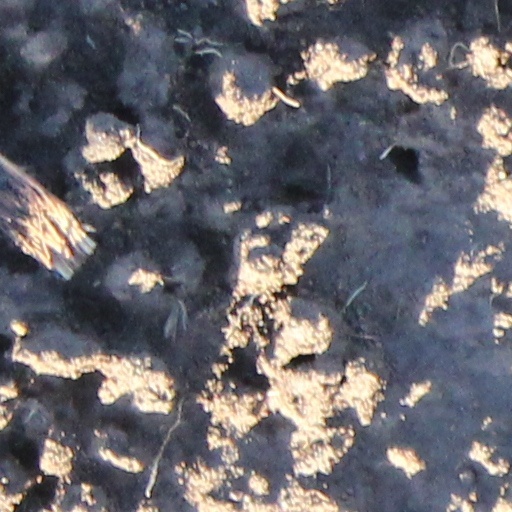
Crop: wheat